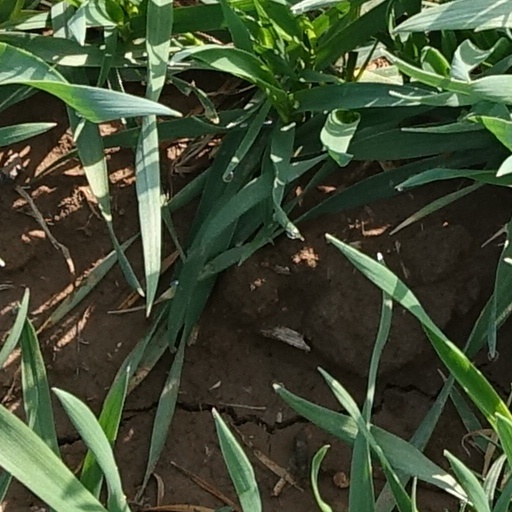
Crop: wheat